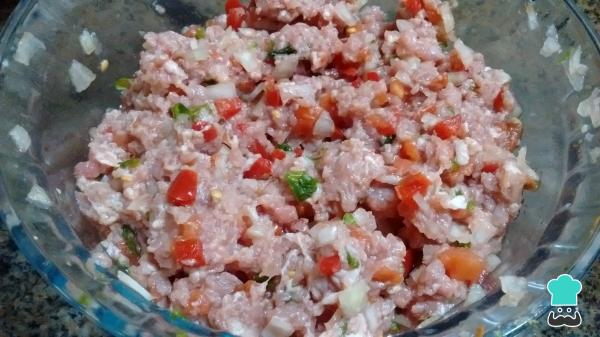
Mientras la masa de tus empanadas árabes abiertas reposa, prepara el relleno. Para ello, pica la cebolla, el morrón y el perejil. También corta el tomate al medio para rallarlo y retirar la piel. Condimenta la carne con estos ingredientes, la menta, el baharat, el comino y jugo de limón. Reserva tu relleno tapado en la heladera.